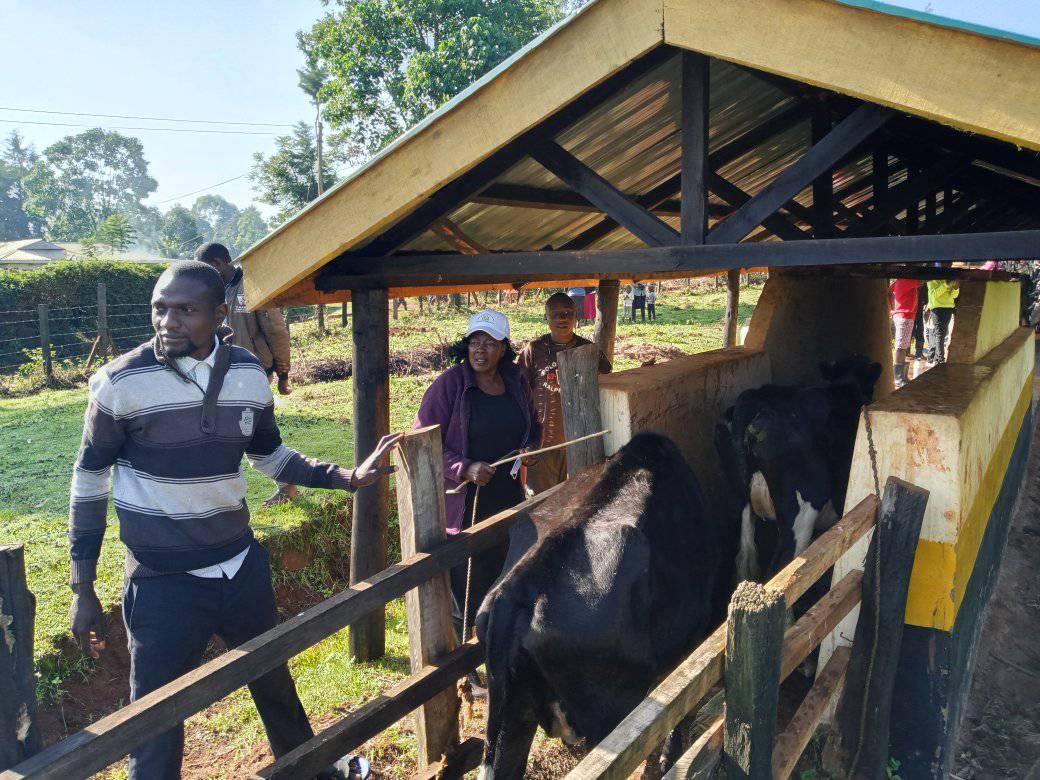
Watu wawili wakiwa katika panda la ng'ombe wapo pempeni ya ng'ombe uliowekwa kwenye boksi na kufuga. Eneo linaonekana kuwa shambani na kuna miti nyuma kuonyesha mazingira ya kufuga mifugo.